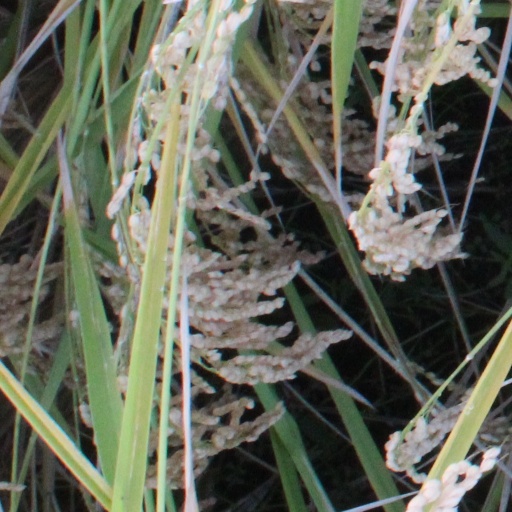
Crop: rice